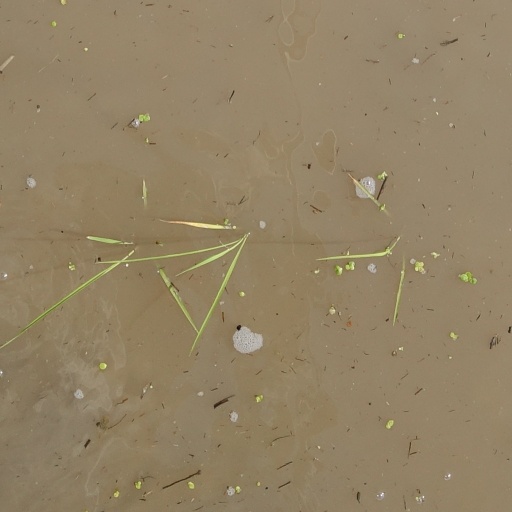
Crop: rice